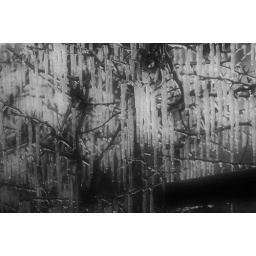
This wonderful scene was caused by cars splashing through a dirty puddle.